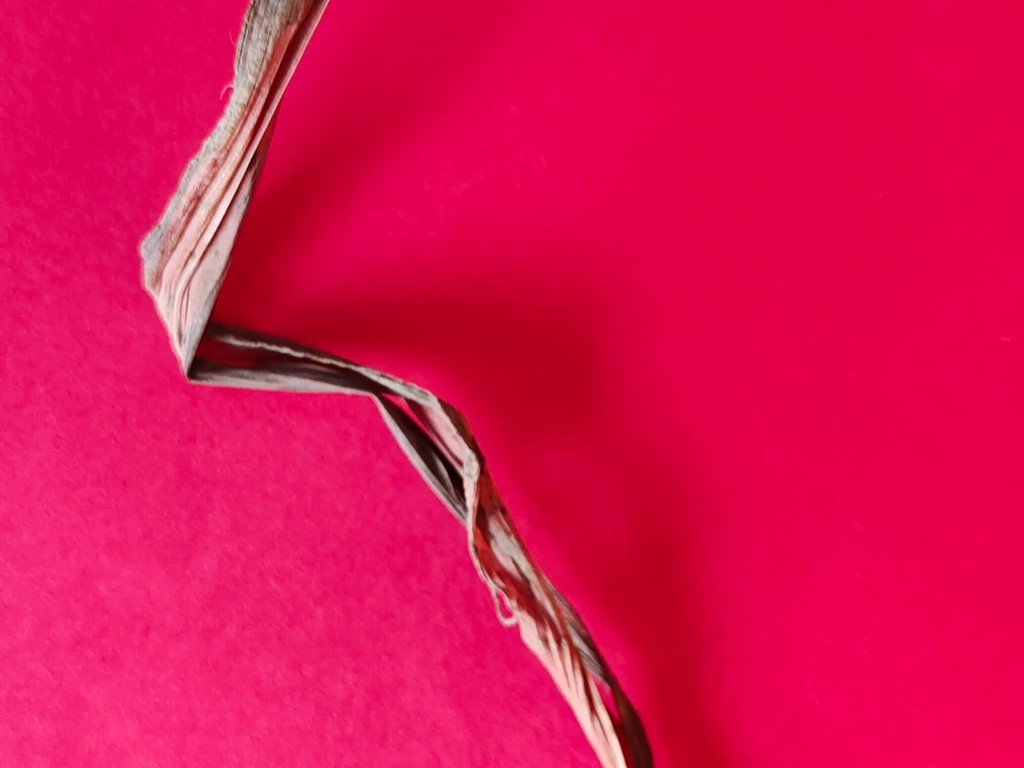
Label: Dried